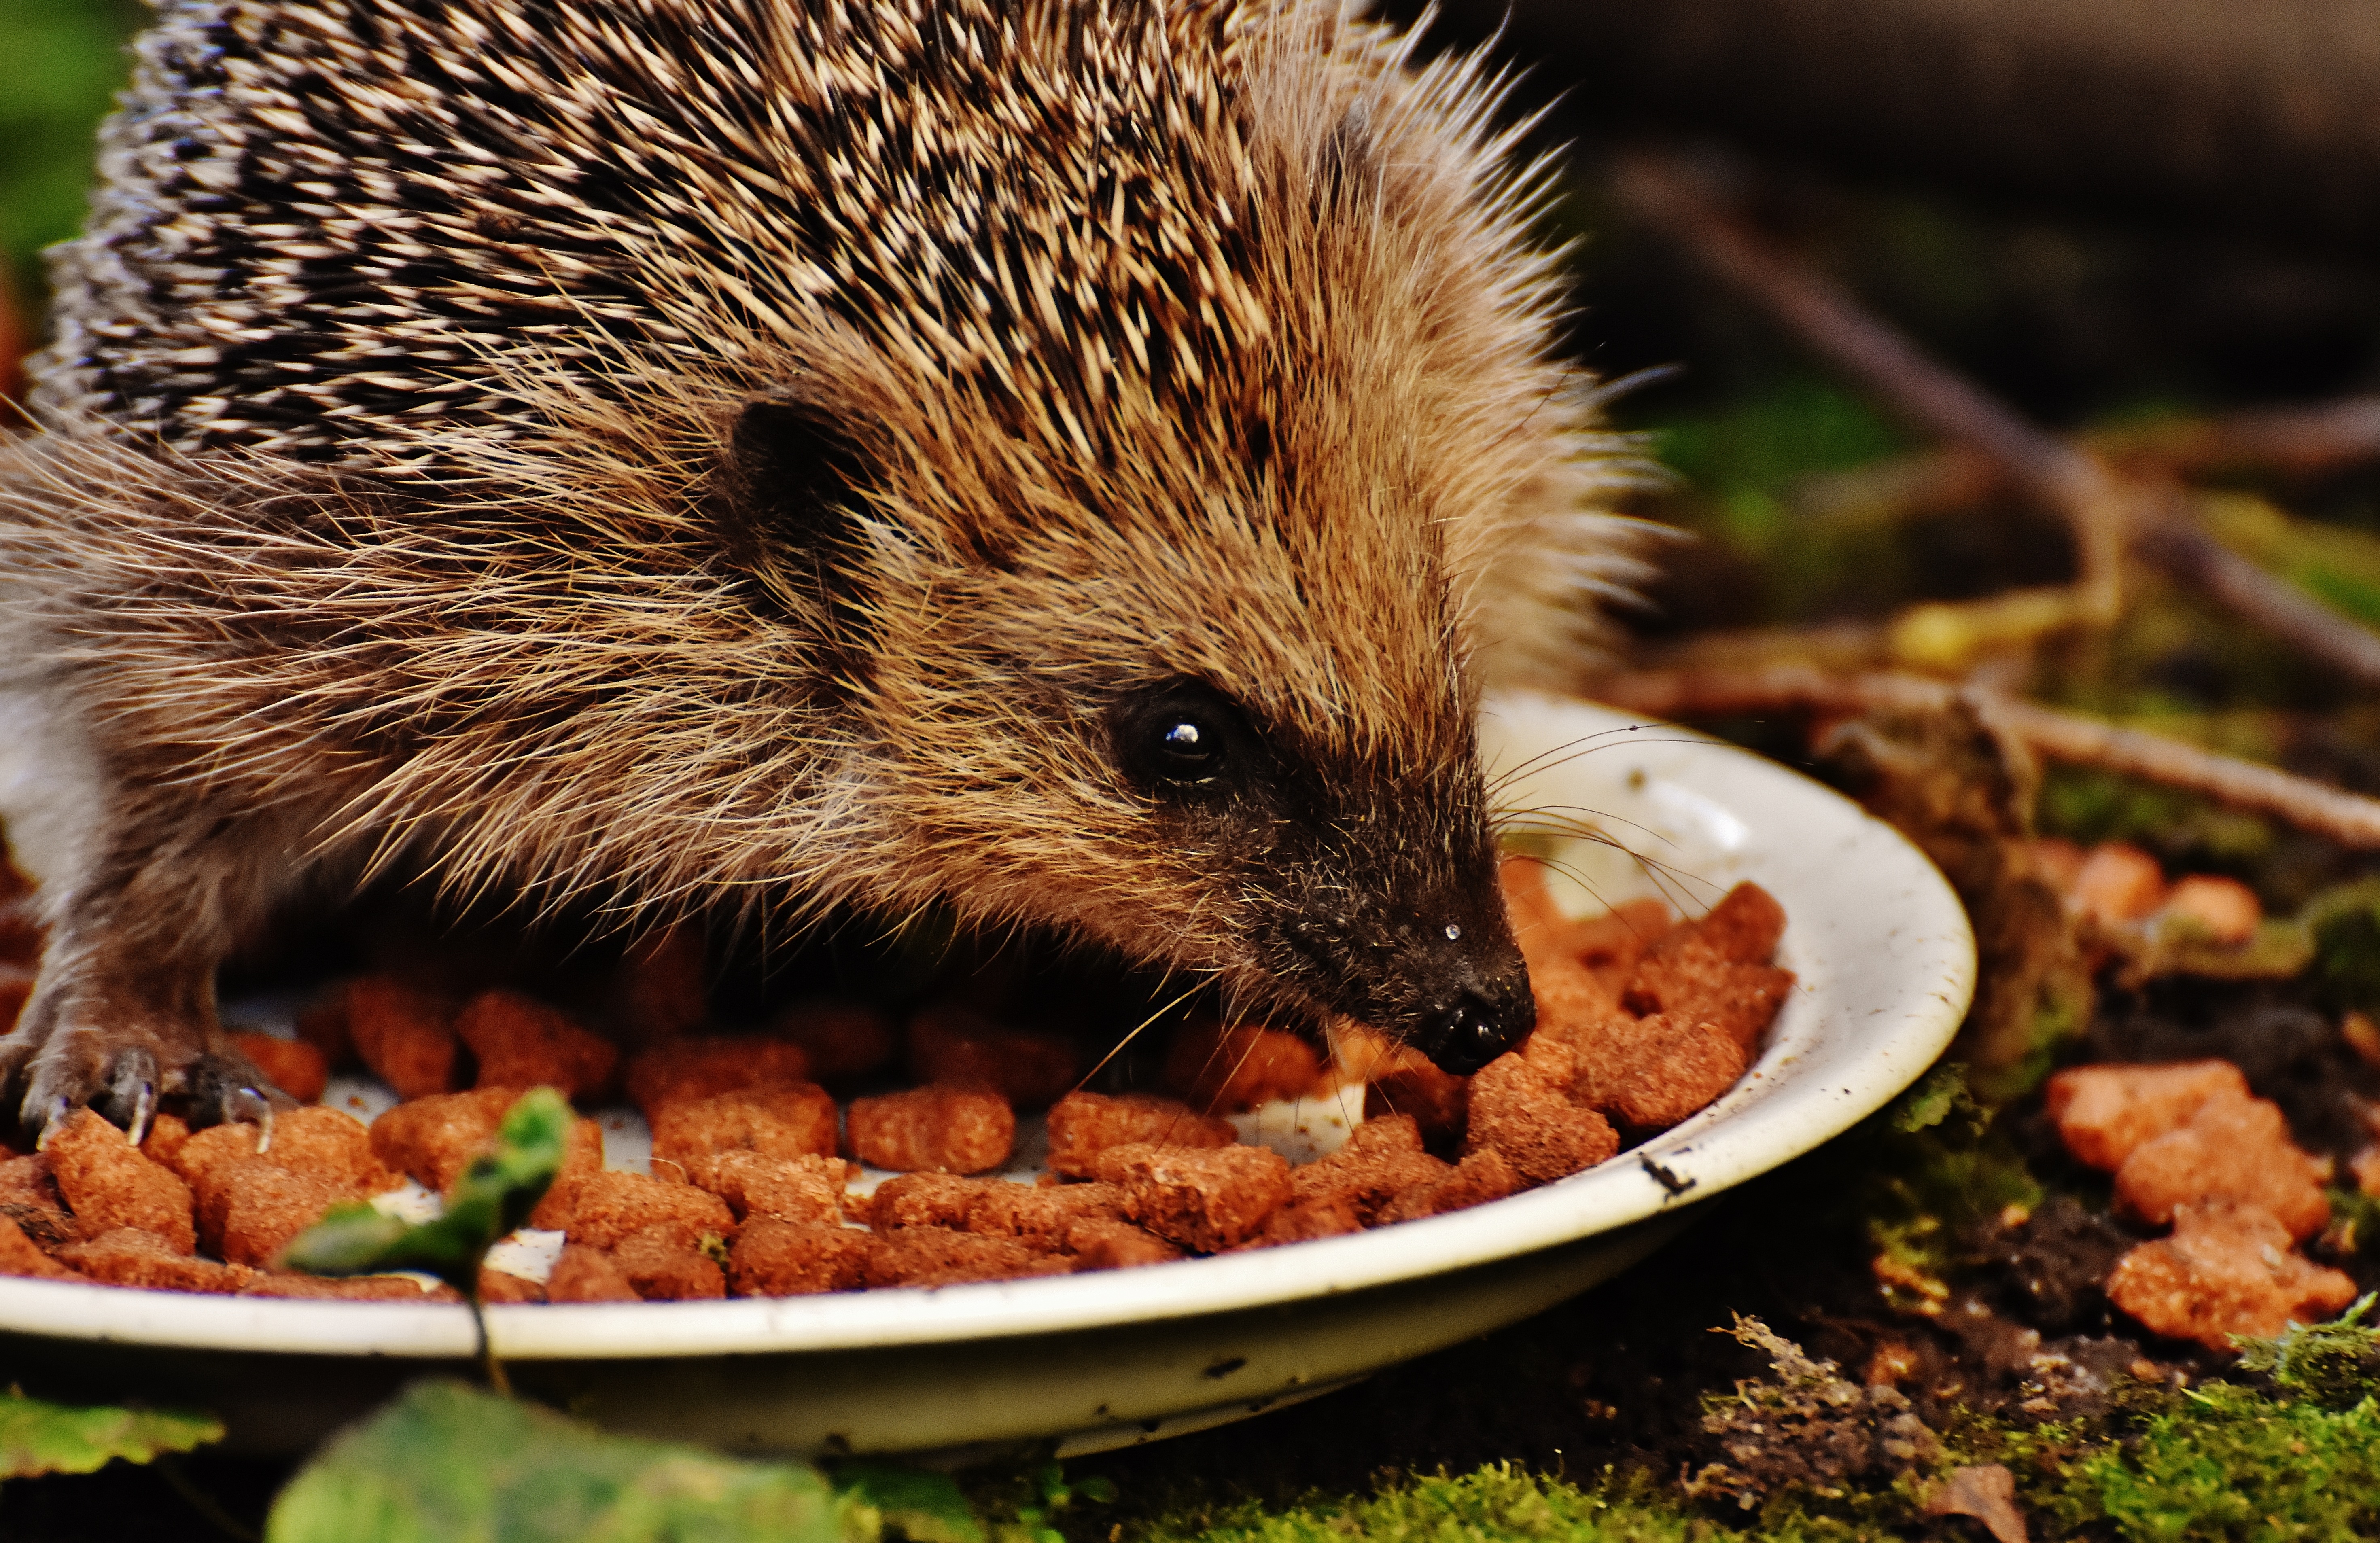
nature, prickly, animal, cute, wildlife, meal, autumn, mammal, garden, fauna, hedgehog, vertebrate, nocturnal, animal world, foraging, crepuscular, spur, hedgehog child, young hedgehog, hannah, echidna, erinaceidae, domesticated hedgehog